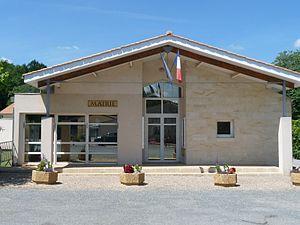
Mairie de St-André-et-Appelles, Gironde, France
Saint-André-et-Appelles est une commune du Sud-Ouest de la France, située dans le département de la Gironde.